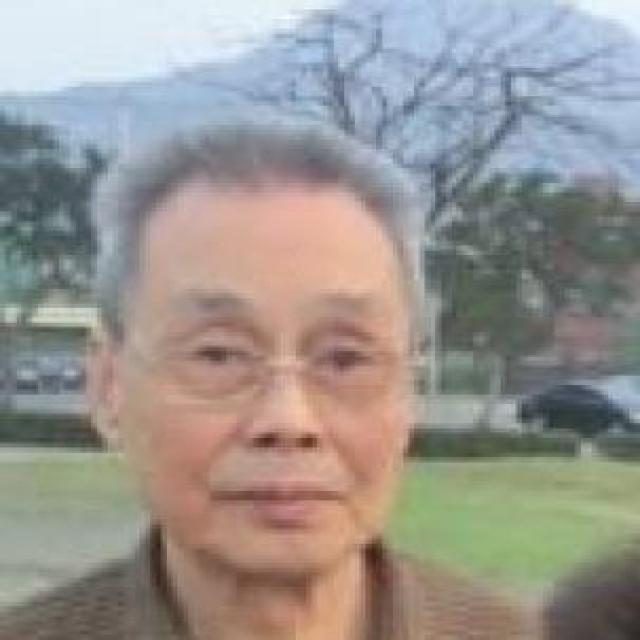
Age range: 45-64